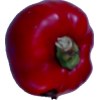
Label: red_pepper